SummerSlam (2005)

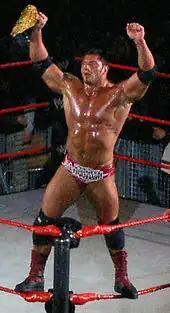
Batista retained the World Heavyweight Championship at SummerSlam

The following night on "Raw", Eric Bischoff made a You're Fired match between John Cena and Chris Jericho for the WWE Championship. Although Bischoff interfered, Cena won the match, and Jericho was fired. Immediately after the match, Kurt Angle attacked Cena and was revealed to be Bischoff's new hand-picked representative to win the title from Cena. Angle and Cena feuded until the start of 2006, with Angle unable to win the title, and Bischoff being fired.